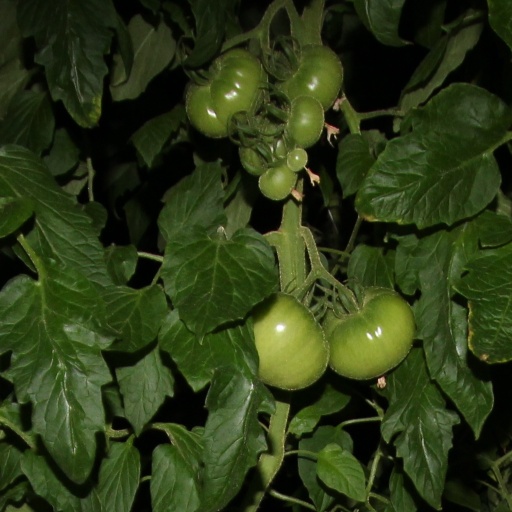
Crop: tomato